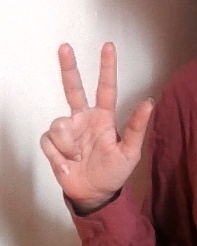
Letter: al